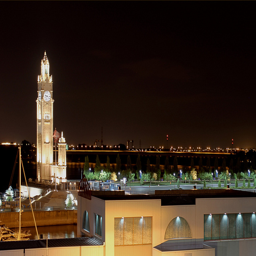
A city skyline in the dark with a building steeple with clocks on top.
a city skyline with a clock tower and bright lights
A very large clock tower towering over a city at night.
A view of a city's skyline at night.
A clock tower lit up at night time in a city.